Evolution of Hawaiian volcanoes

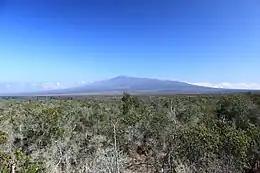

As the volcano reaches the end of the shield stage, the volcano goes through another series of changes as it enters the postshield stage. The type of lava erupted changes from tholeiitic basalt back to alkalic basalt and eruptions become slightly more explosive.